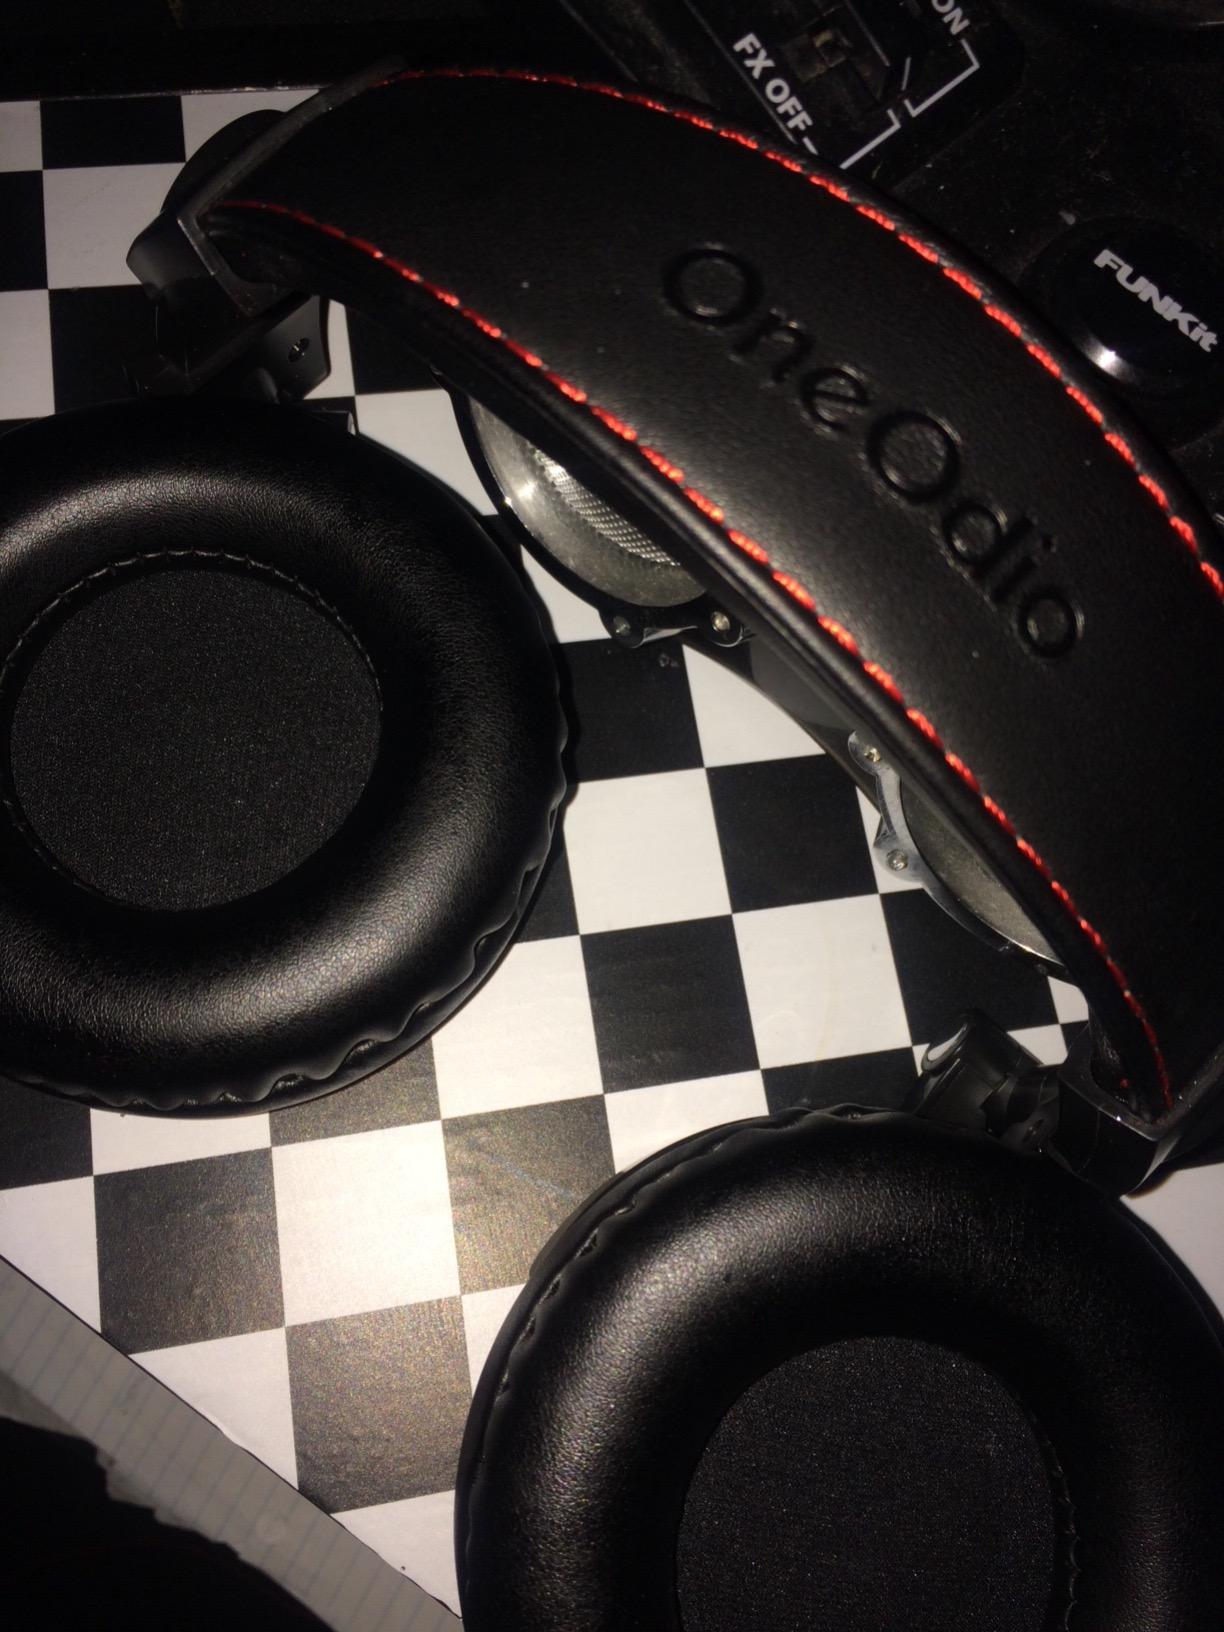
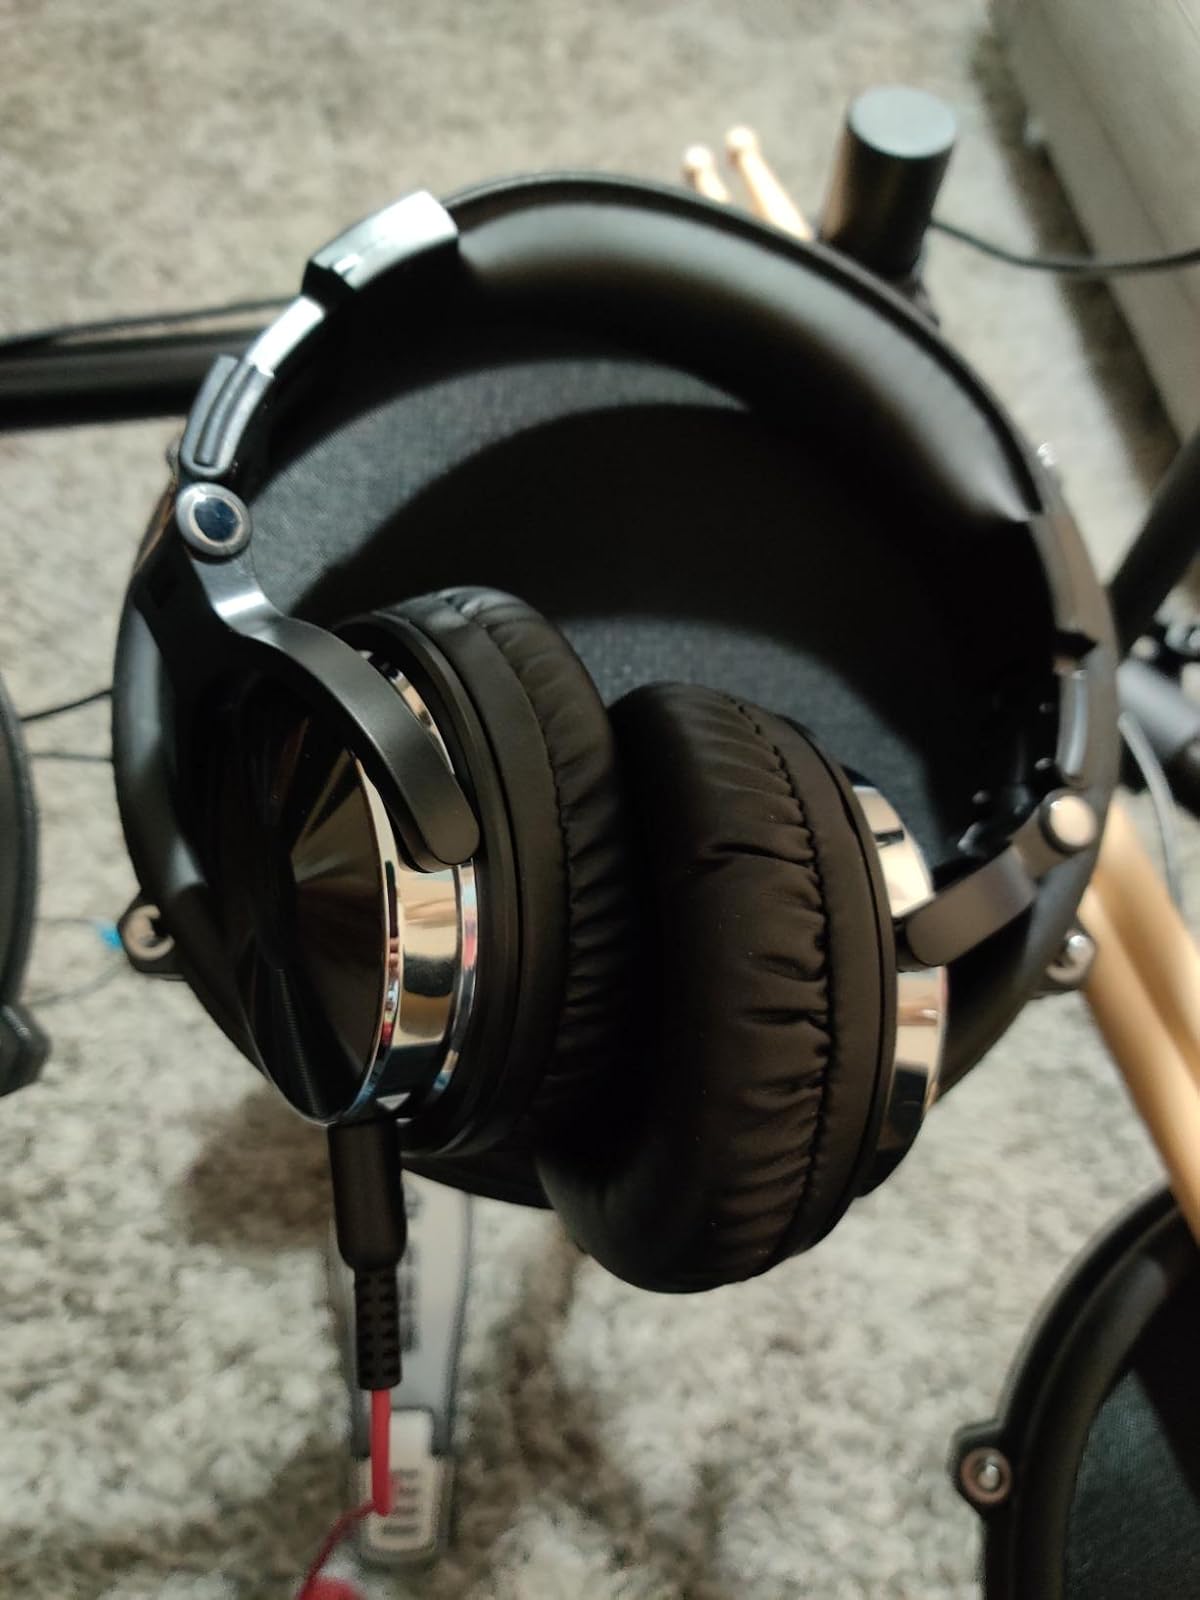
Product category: headphones
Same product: yes